Salvador Minguijón Adrián

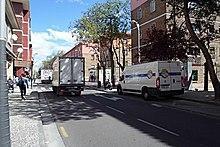
Minguijón Street, Zaragoza

Minguijón's role in is described as related mostly to the delegitimization of the Republic. Its regime was portrayed as the climax of bolshevization which commenced in Russia in 1917 but manifested itself in Spain in , in Asturias in 1934 and following the victory of Frente Popular in 1936; Minguijón argued that the Republican regime abandoned its own rules, decomposed into anarchy and lost legitimacy; moreover, it turned against democratic principles and the rising of genuine Spain was necessary, also to restore them. He wrote about the Republic with bitterness and visible disappointment, lamenting that the regime was trapped in contradictions: it failed to eradicate the domination of the privileged classes and to introduce reforms based on the will of the people. All these hopes were now laid in the emerging Nationalist state. Minguijón's earlier skepticism about Fascism gave way to cautious endorsement; he dubbed earlier comparisons between Fascism and Communism superficial and in one of his last articles published in , dated July 1939, he analyzed where Fascism overlapped with Traditionalism, having found six points that both had in common.